Pride of the Blue Grass (1954 film)

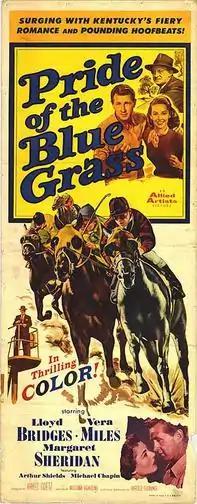
Theatrical release poster

Pride of the Blue Grass is a 1954 American drama film directed by William Beaudine and starring Lloyd Bridges, Vera Miles and Margaret Sheridan. It is also known by the alternative title Prince of the Blue Grass. It was the last feature film shot in Cinecolor.